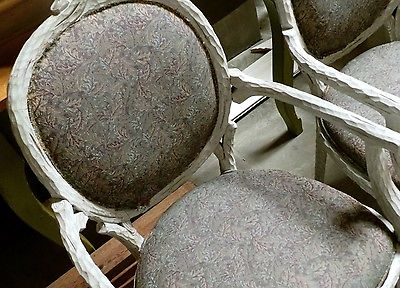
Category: chair